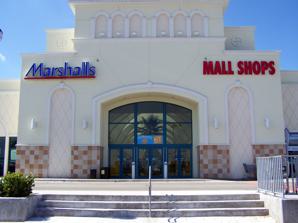
Building: The Mall at 163rd Street
Country: United States of America
Year built: 1956
Shopping mall in Florida, United States The Mall at 163rd Street The mall's east entrance Location North Miami Beach , Florida United States Coordinates 25°55′39″N 80°10′24″W / 25.927418°N 80.173298°W / 25.927418; -80.173298 Address 1421 Northeast 163rd Street Opening date November 1, 1956 ; 68 years ago ( November 1, 1956 ) Developer Food Fair Properties Management Brixmor Property Group Owner Brixmor Property Group Architect Gamble, Pownall & Gilroy No. of stores and services 50+ No. of anchor tenants 5 Total retail floor area 373,273 square feet (34,678.2 m 2 ) No. of floors 3 The Mall at 163rd Street is an enclosed shopping mall and power center in North Miami Beach , Florida . From its opening as an open-air shopping center in 1956, it has been converted into an enclosed mall, but was later redeveloped as a combination of both formats. The mall's anchors are The Home Depot , Marshalls , GameStop , Foot Locker , Ross , and Wal-Mart Supercenter . History The mall opened on November 1, 1956, as The 163rd Street Shopping Center , anchored by a Raymond Loewy -designed Burdines and later, Richard's. In addition, it sported forty-nine outlets, including Food Fair (later Pantry Pride), JCPenney , M and M Cafeteria, Walgreens , and Woolworth . Wometco 163rd Street Theatre served as an outparcel, and by 1961, was doubled as the 163rd Street & Patio Theater . In February 1971, Jordan Marsh opened a three-story location at the shopping center's east wing. Until the late 1970s, the center court fronting Burdines had provided countless kiddie rides , which were all encircled by a train track. A go-kart track also existed in the north parking lot, but was destroyed by Hurricane Cleo and never rebuilt. "The Dome", the mall's interior enclosed by a Teflon canvas that's held by metal arches From 1980 to October 1982, the shopping center was converted into a climate-controlled enclosed mall. Colossal metal arches were flanked over the main plaza that the stores resided along, and a white, translucent, Teflon -coated fiberglass was placed over them. Richard's, which closed on January 11, 1980, as part of a chain-wide closure, was fashioned into a three-floor atrium . The upper level became a food court while the lower level allowed for the expansion of Spec's Music as Spec's Metro . It was at this time the mall was rebranded to its current name, however the mall's transformation was often called The Miracle on 163rd Street . When Aventura Mall opened in 1983, JCPenney moved to the new mall, in effect closing its 163rd Street store. Unable to lure a replacement anchor, the Penney's space was divided into six specialty store spaces, while the basement became an Oshman's sporting goods store. Pantry Pride closed in 1984, and Service Merchandise opened as its replacement, creating a mall entrance that Pantry Pride didn't possess. The third and most significant change involved the food court's closure due to a lack of significant foot traffic. However, it was gradually relocated downstairs to the second floor of the atrium, while the third floor converted to a Marshalls. An extra-long escalator was installed to shuttle shoppers directly up to the third floor Marshalls. The decline of the mall began in 1991 when Jordan Marsh closed. Although a Mervyn's department store took over the lower two floors of the three-story structure, it closed in 1995. The biggest hit however took place in 1999, when Burdines closed and relocated to Aventura Mall. Vacancies increased throughout the late 1990s, leaving only Marshalls and a few smaller inline stores. The conversion of the mall into a power center began in 1996, when the movie theater outparcel was demolished to make way for The Home Depot . A major change to the enclosed mall itself occurred in October 2003, when the Jordan Marsh building, its adjoining parking structure, and about ⅓ of the mall was demolished and replaced with a Wal-Mart Supercenter that opened in September, 2005. The remaining mall was reworked to include big-box stores , including Office Depot and Ross. Steve & Barry's opened on the upper level of the former Burdines in 2007, but closed in 2009 after a nationwide liquidation. In 2015, the anchor store, office depot store closed, temporarily replaced by a Halloween City store in 2017. In 2019, the latest store to the mall was opened, Closeouts World, a deep discount retailer selling department store apparel, shoes and more. As of 2021, Marshalls has left the mall moving down the street to a new plaza, leaving that space open. External links Mall at 163rd Street property website Deadmalls.com feature Dollar Star Article The Banning of kids during the school day Girl went missing in the mall v t e Greater Miami Area Central business district Downtown Miami Arts & Entertainment District Brickell Central Business District Historic District Government Center Park West Major urban areas Boca Raton Boynton Beach Coral Gables Coral Springs Deerfield Beach Delray Beach Doral Fort Lauderdale Hialeah Hollywood Jupiter Kendall Miami Beach Miami Gardens Miramar Palm Beach Gardens Pembroke Pines Pompano Beach Sunrise West Palm Beach Colleges and universities Barry University Broward College Carlos Albizu University Florida Atlantic University Florida International University Florida Memorial University Johnson & Wales University Miami Dade College Miami International University of Art & Design Nova Southeastern University St. Thomas University University of Fort Lauderdale University of Miami Parks and recreation Alice Wainwright Park Amelia Earhart Park Arch Creek The Barnacle Historic State Park Bayfront Park Big Cypress National Preserve Bill Baggs Cape Florida State Park Biscayne National Park Brian Piccolo Sports Park & Velodrome Chapman Field Park Crandon Park Dinner Key Everglades National Park Fairchild Tropical Botanic Garden Fort Dallas Fruit & Spice Park Greynolds Park Haulover Park Jungle Island The Kampong Margaret Pace Park Matheson Hammock Park Miami Seaquarium Monkey Jungle Museum Park Oleta River State Park Peacock Park Pride Park, Miami Beach FL Shark Valley Simpson Park Hammock South Pointe Park Tamiami Park Tropical Park The Underline Virginia Key Zoo Miami Attractions Adrienne Arsht Center for the Performing Arts Amerant Bank Arena Bass Museum Bergeron Rodeo Grounds Biltmore Hotel Bonita Chita Key Broward County Convention Center Butterfly World Coral Castle Downtown Miami FIU Stadium Florida Grand Opera Fontainebleau Miami Beach Fort Lauderdale Swap Shop Frost Art Museum Frost School of Music Gulfstream Park Hard Rock Stadium HistoryMiami Holocaust Memorial Homestead Jewish Museum of Florida Kaseya Center Las Olas Boulevard LoanDepot Park Lowe Art Museum Lincoln Road Lummus Park MacFarlane Homestead Miami Beach Architectural District Miami Beach Convention Center Miami Children's Museum Miami City Ballet Miami Conservatory Museum of Contemporary Art New World Symphony Orchestra Normandy Isles North Shore Ocean Bank Convocation Center Ocean Drive Phillip and Patricia Frost Museum of Science Pérez Art Museum Miami Riverwalk Seminole Hard Rock Hotel & Casino Hollywood South Beach The Miami Line Vizcaya Museum and Gardens Watsco Center Wolfsonian-FIU Wynwood Art District Major shopping centers Aventura Mall Bal Harbour Shops Bayside Marketplace Boynton Beach Mall Brickell City Centre Broward Mall CocoWalk Coral Square Dadeland Mall Dolphin Mall The Falls The Galleria at Fort Lauderdale The Gardens Mall Lincoln Road The Mall at 163rd Street Mary Brickell Village Miami International Mall Midtown Miami Midway Crossings Miracle Marketplace Pembroke Lakes Mall The Promenade at Coconut Creek The Shops at Sunset Place Sawgrass Mills Southland Mall Shops at Merrick Park Town Center at Boca Raton Westland Mall Transportation Amtrak Broward County Transit Brightline Government Center Fort Lauderdale Executive Airport Fort Lauderdale–Hollywood International Airport Miami-Dade Transit Metrobus Metromover Metrorail MIA Mover MiamiCentral Miami Intermodal Center Miami International Airport Miami–Opa Locka Executive Airport North Perry Airport Palm Beach International Airport Palm Tran Pompano Beach Airpark Port Everglades PortMiami Tri-Rail Major thoroughfares East 6th Avenue North 36th Street North 54th Street North 79th Street North 103rd Street North 125th Street North 135th Street West 7th Avenue West 12th Avenue West 27th Avenue West 107th Avenue Allapattah Road Alton Road Bird Road Biscayne Boulevard Brickell Avenue Broad Causeway Collins Avenue Coral Reef Drive Coral Way County Line Road Douglas Road Flagler Street Galloway Road Gratigny Ives Dairy Road Julia Tuttle Causeway Kendall Drive John F. Kennedy Causeway Killian Krome Avenue William Lehman Causeway Le Jeune Road Ludlam Road MacArthur Causeway Miami Avenue Miami Gardens Drive Milam Dairy Road Miracle Mile Okeechobee Road Old Cutler Road Port Boulevard Quail Roost Drive Red Road Rickenbacker Causeway South Dixie Highway Sunset Drive Tamiami Trail University Drive Venetian Causeway West Dixie Highway WikiProject